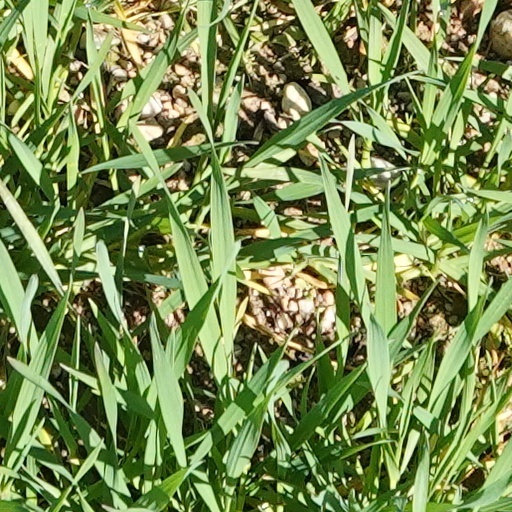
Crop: wheat